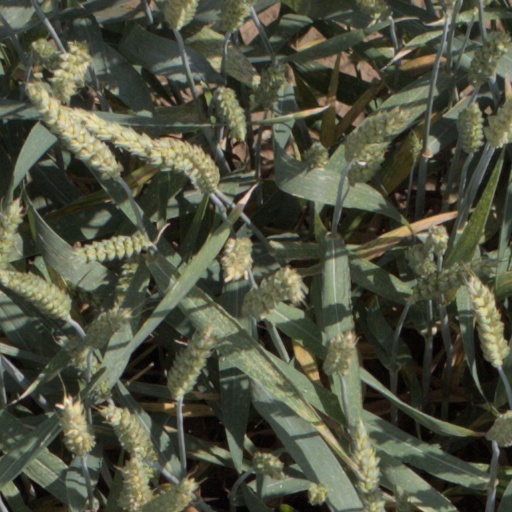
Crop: wheat